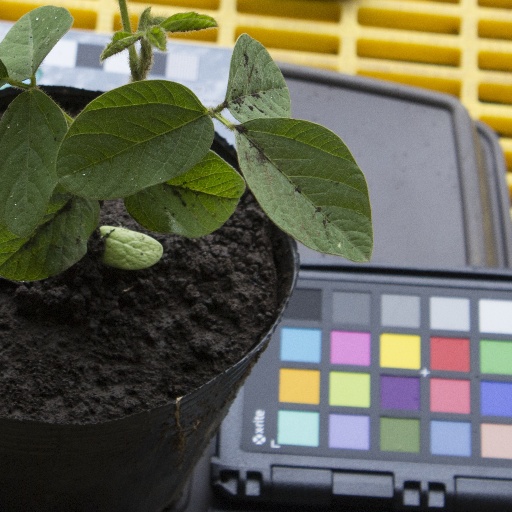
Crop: soybean